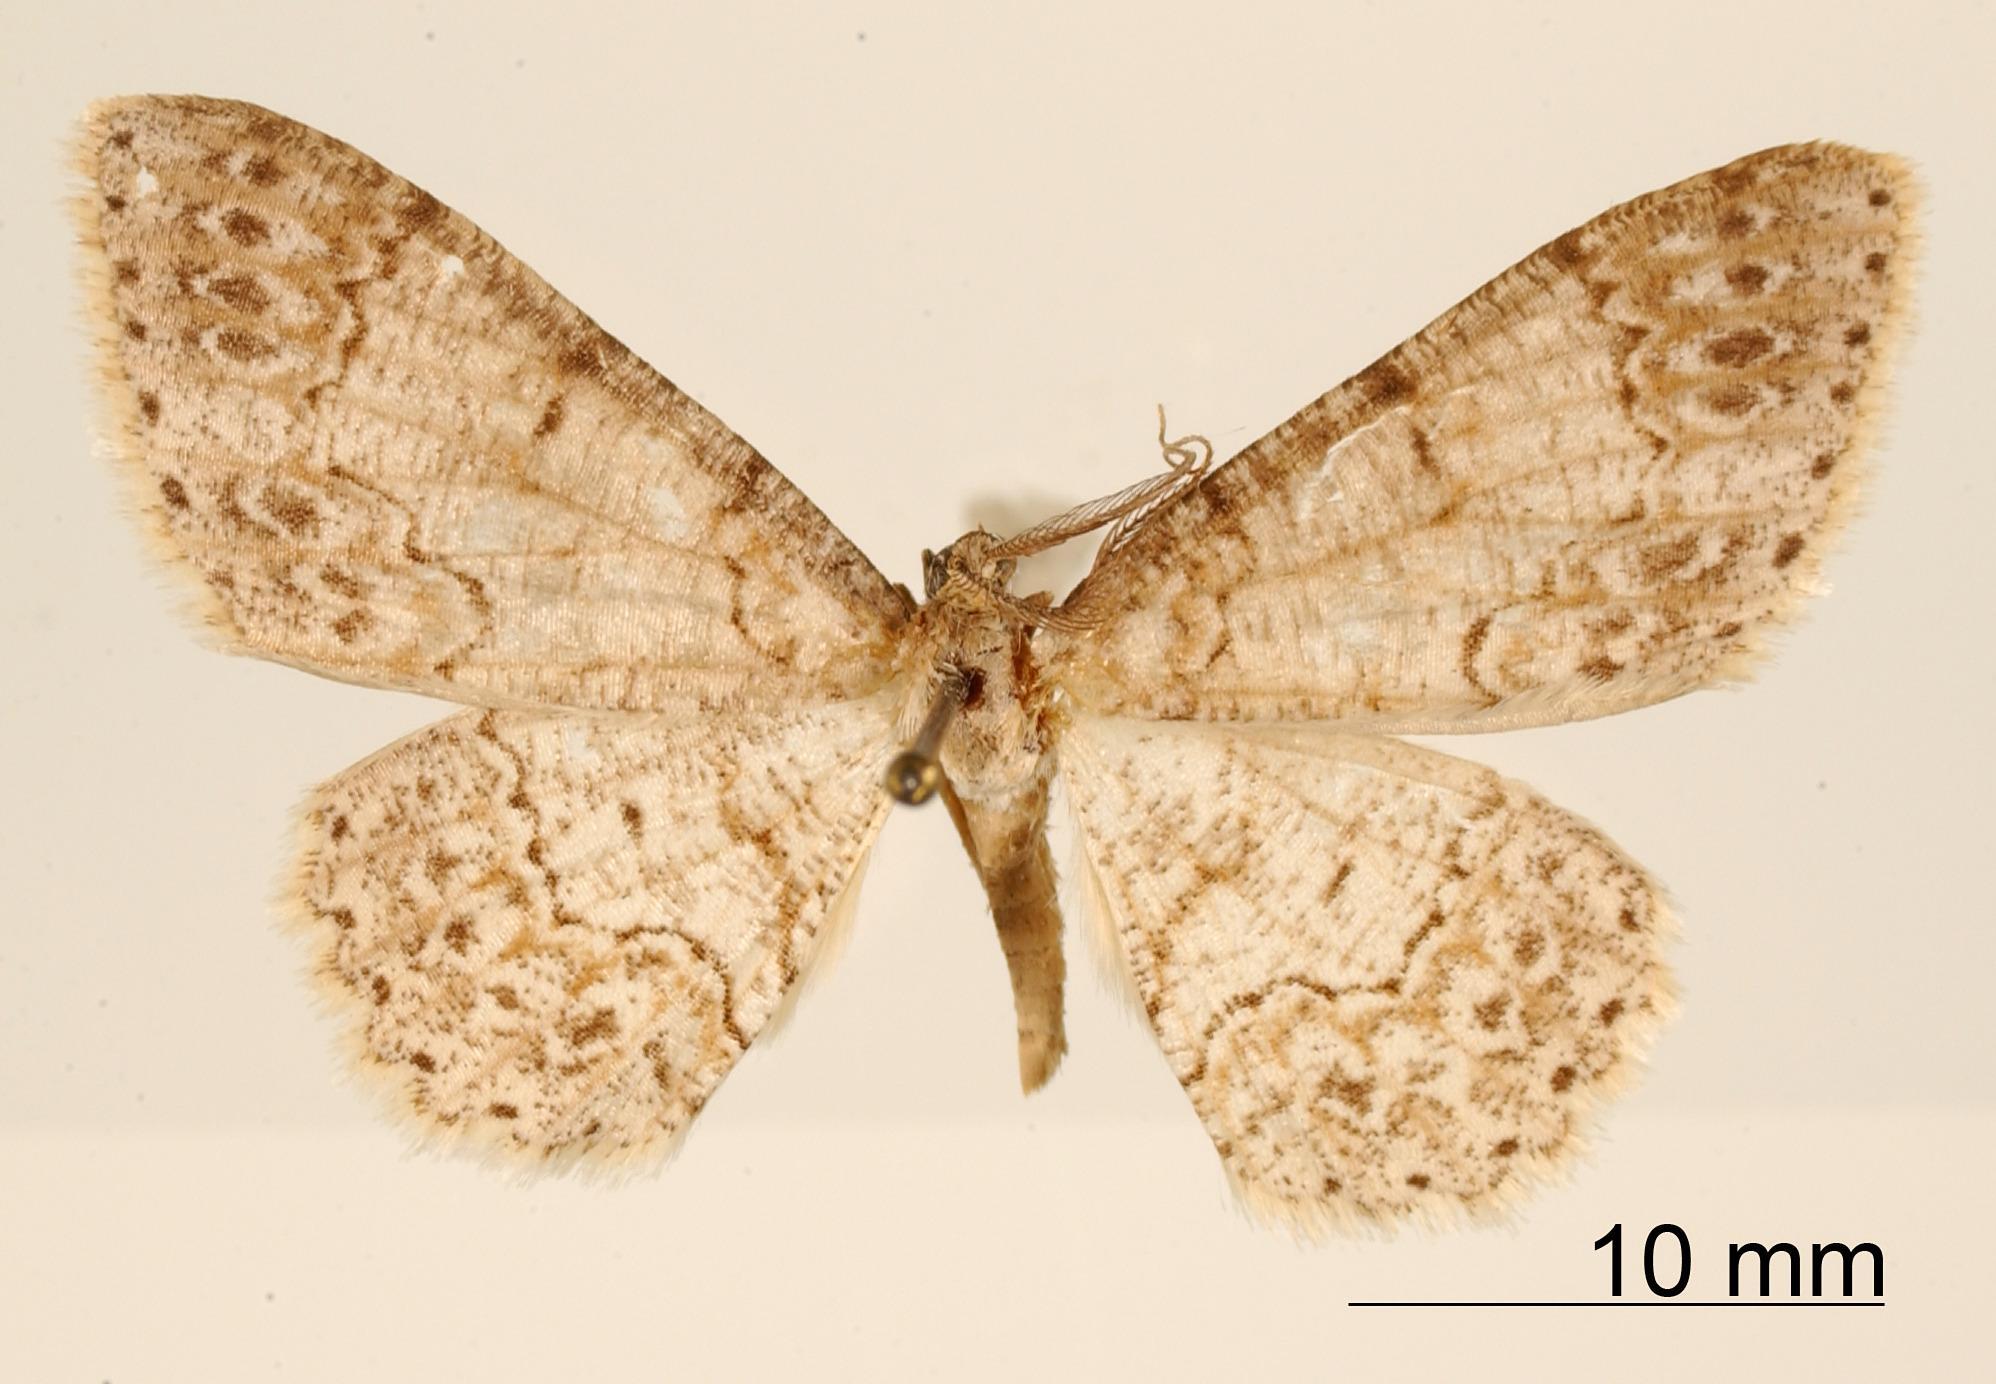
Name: Stenalcidia spilosata
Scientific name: Stenalcidia spilosata Dognin, 1912
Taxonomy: Animalia, Arthropoda, Insecta, Lepidoptera, Geometridae, Ennominae
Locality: Tochesito, Quindin, Colombia, Colombia